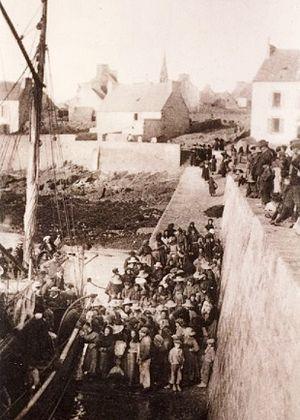
Le débarquement à Molène vers 1920 (carte postale Y. Bourlès, Pleyben)
Île-Molène [il mɔlɛn] est une commune française, principalement constituée de l'île de Molène, île de l'Iroise au large de la côte ouest du Finistère, en Bretagne. La plupart des autres îles de l'archipel de Molène appartiennent en réalité à la commune du Conquet.